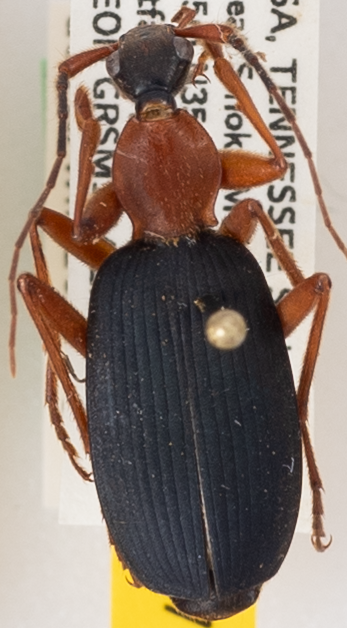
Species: Galerita bicolor
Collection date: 2020-06-23
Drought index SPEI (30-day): -0.03
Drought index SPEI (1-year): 2.09
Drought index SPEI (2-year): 2.09